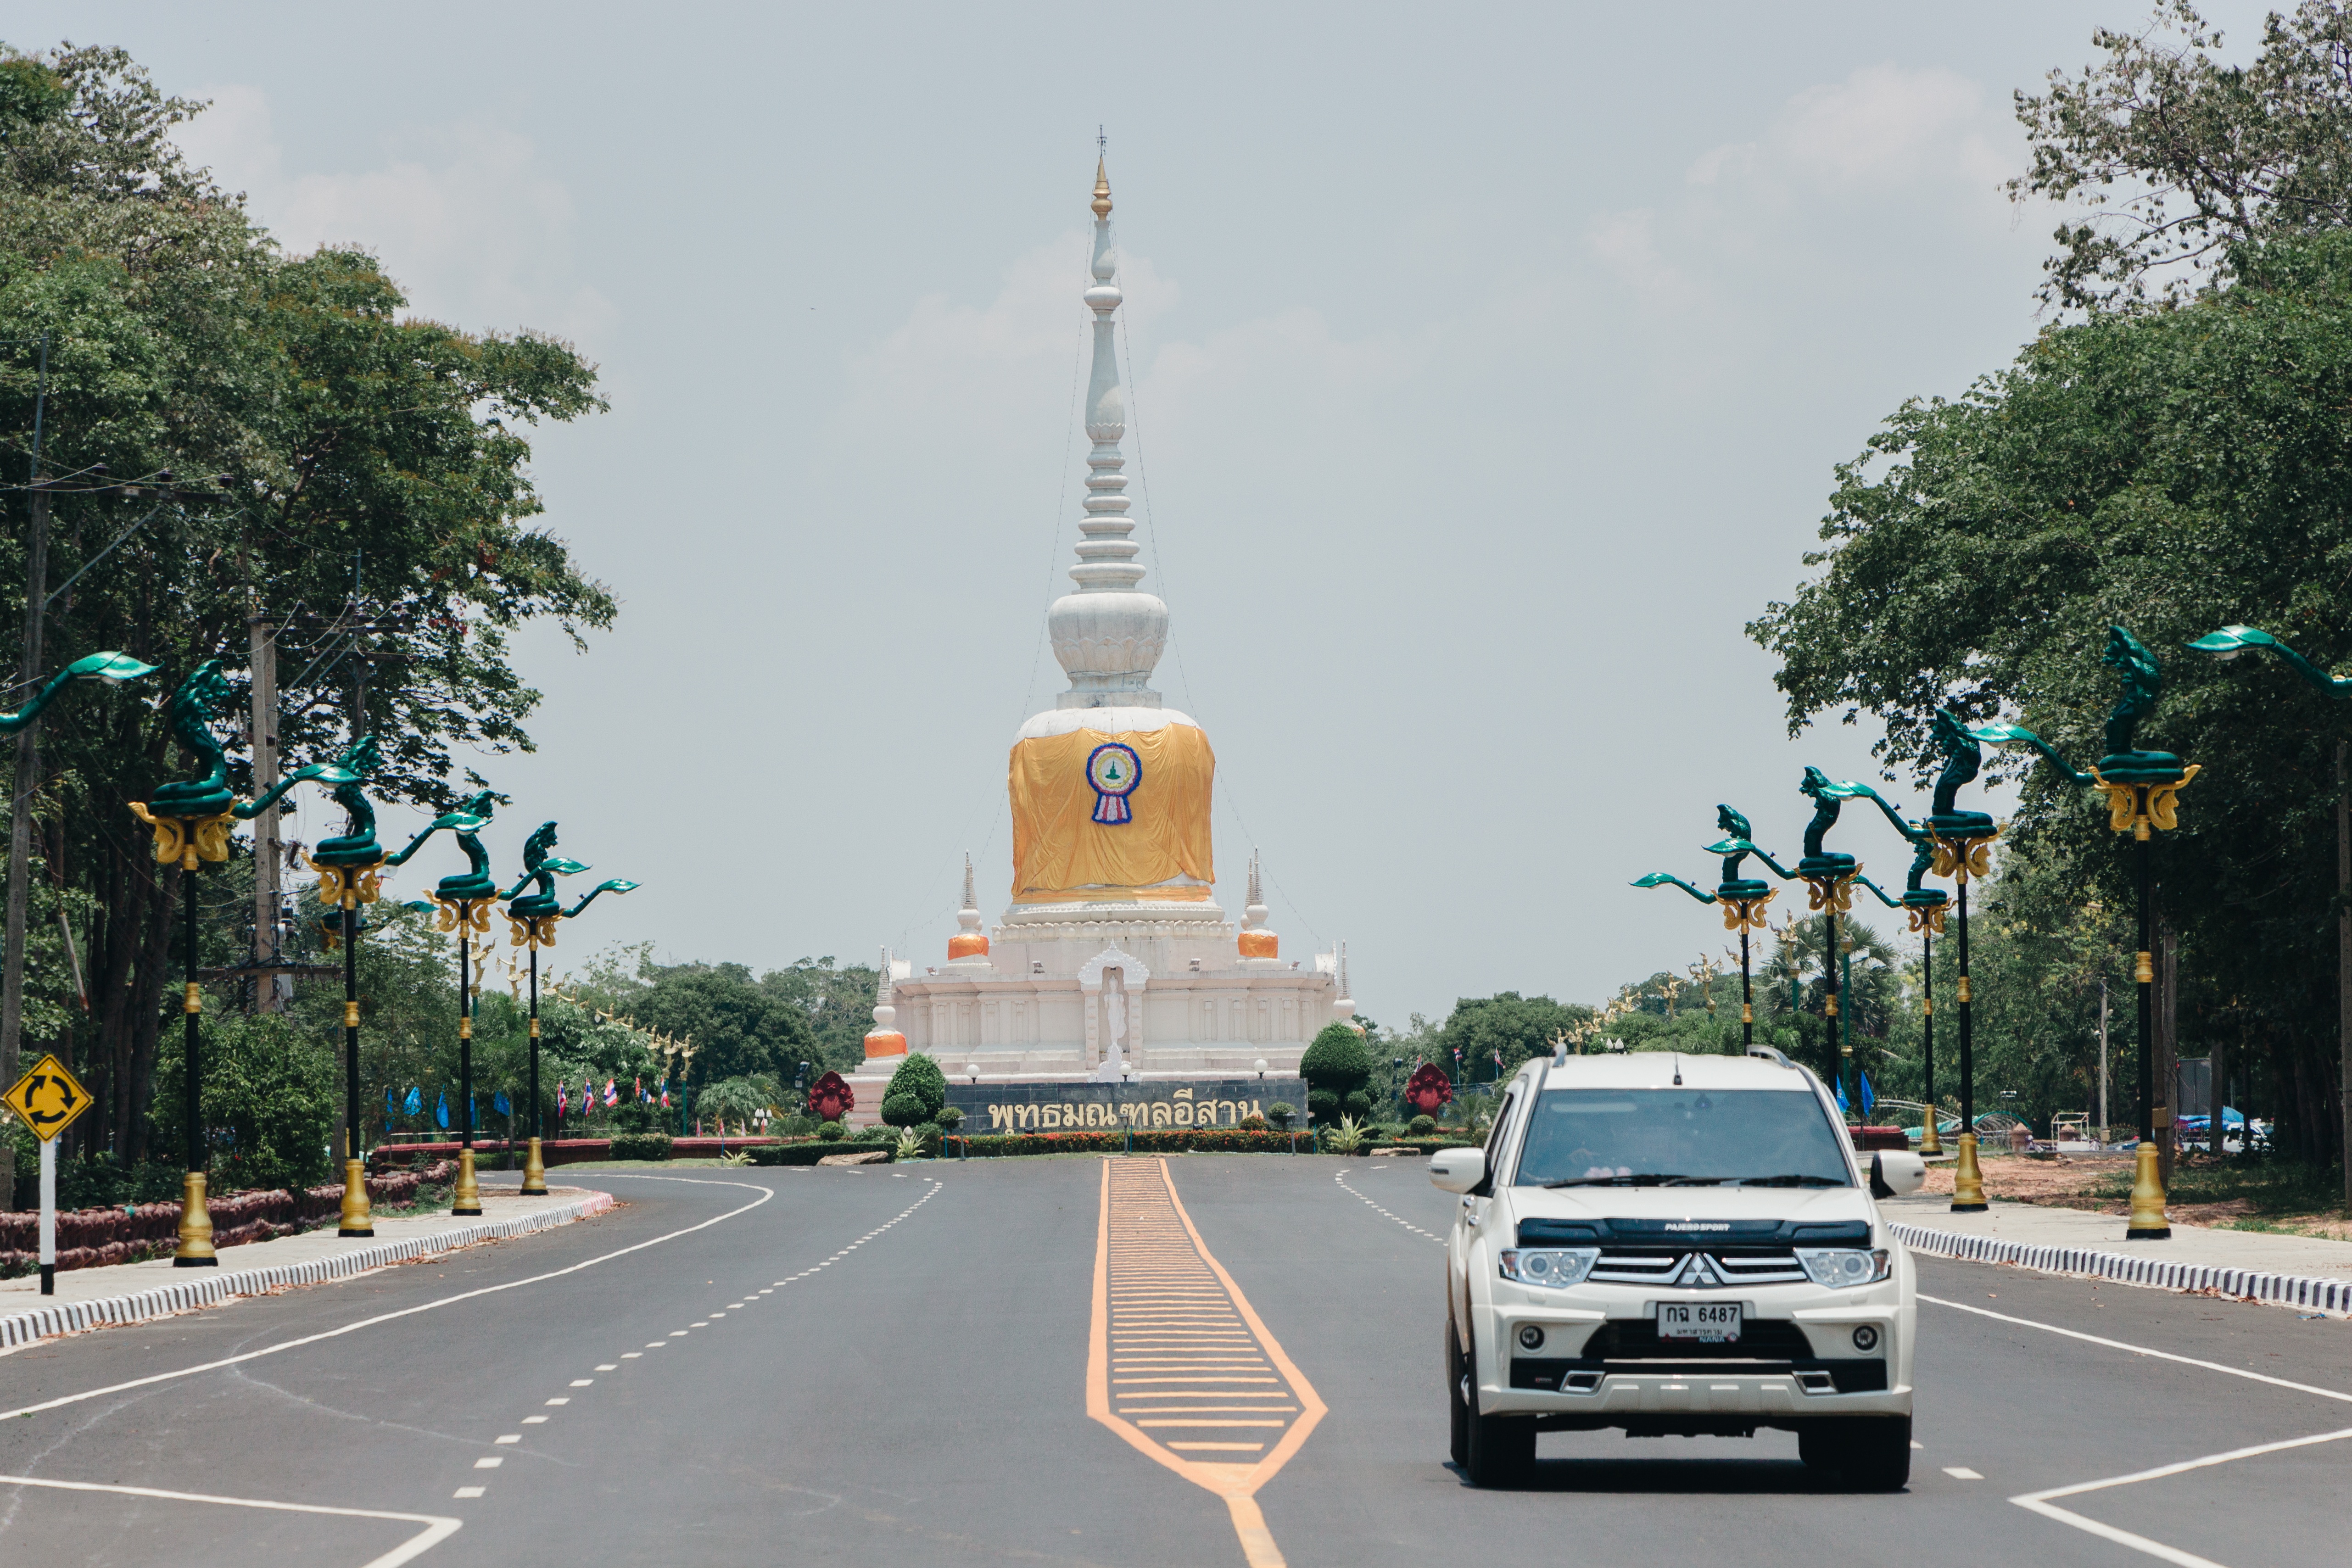
architecture, sky, road, street, highway, city, monument, downtown, tower, plaza, buddhism, religion, ancient, landmark, measure, tourism, lane, pottery, thailand, painting, art, gold, buildings, faith, infrastructure, buddha, town square, pagoda, ayutthaya, apex, for priests, thailand art, thailand temple, sakon nakhon, the temple, a pilgrimage, wat phra that choeng chum, guti, the pagoda, wat niwet, krung thaep, chiang mai thailand, ayutthaya old, human settlement, phra tha tu, wat lok moli